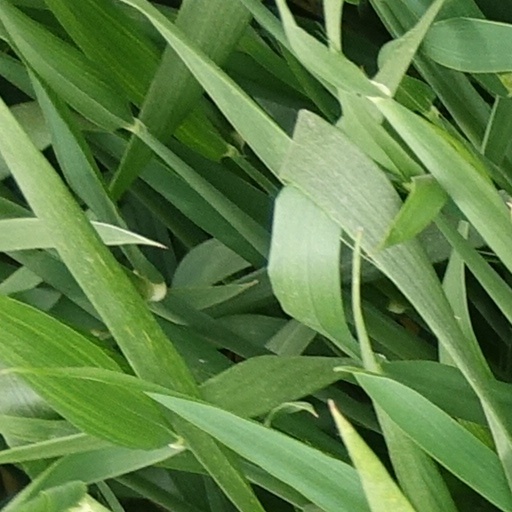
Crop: wheat